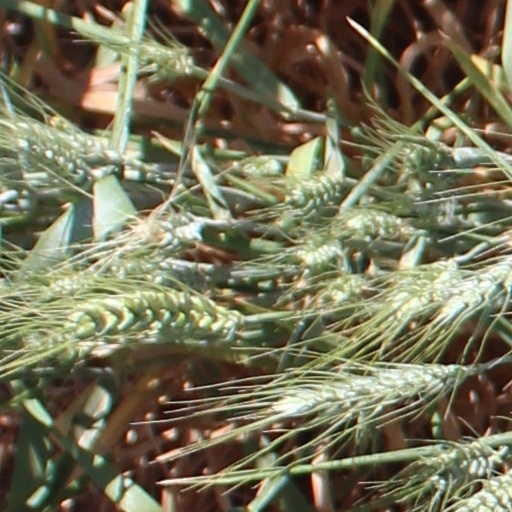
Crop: wheat